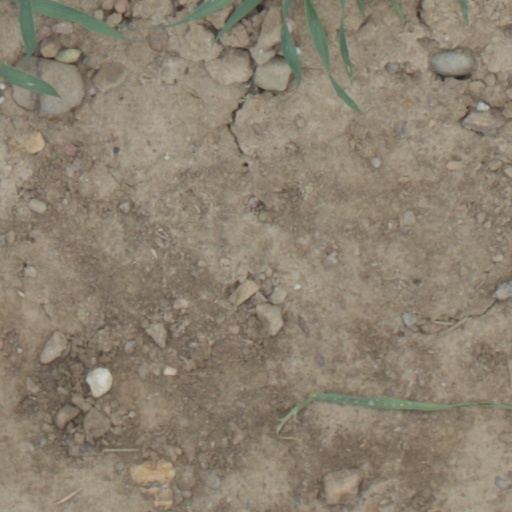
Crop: wheat